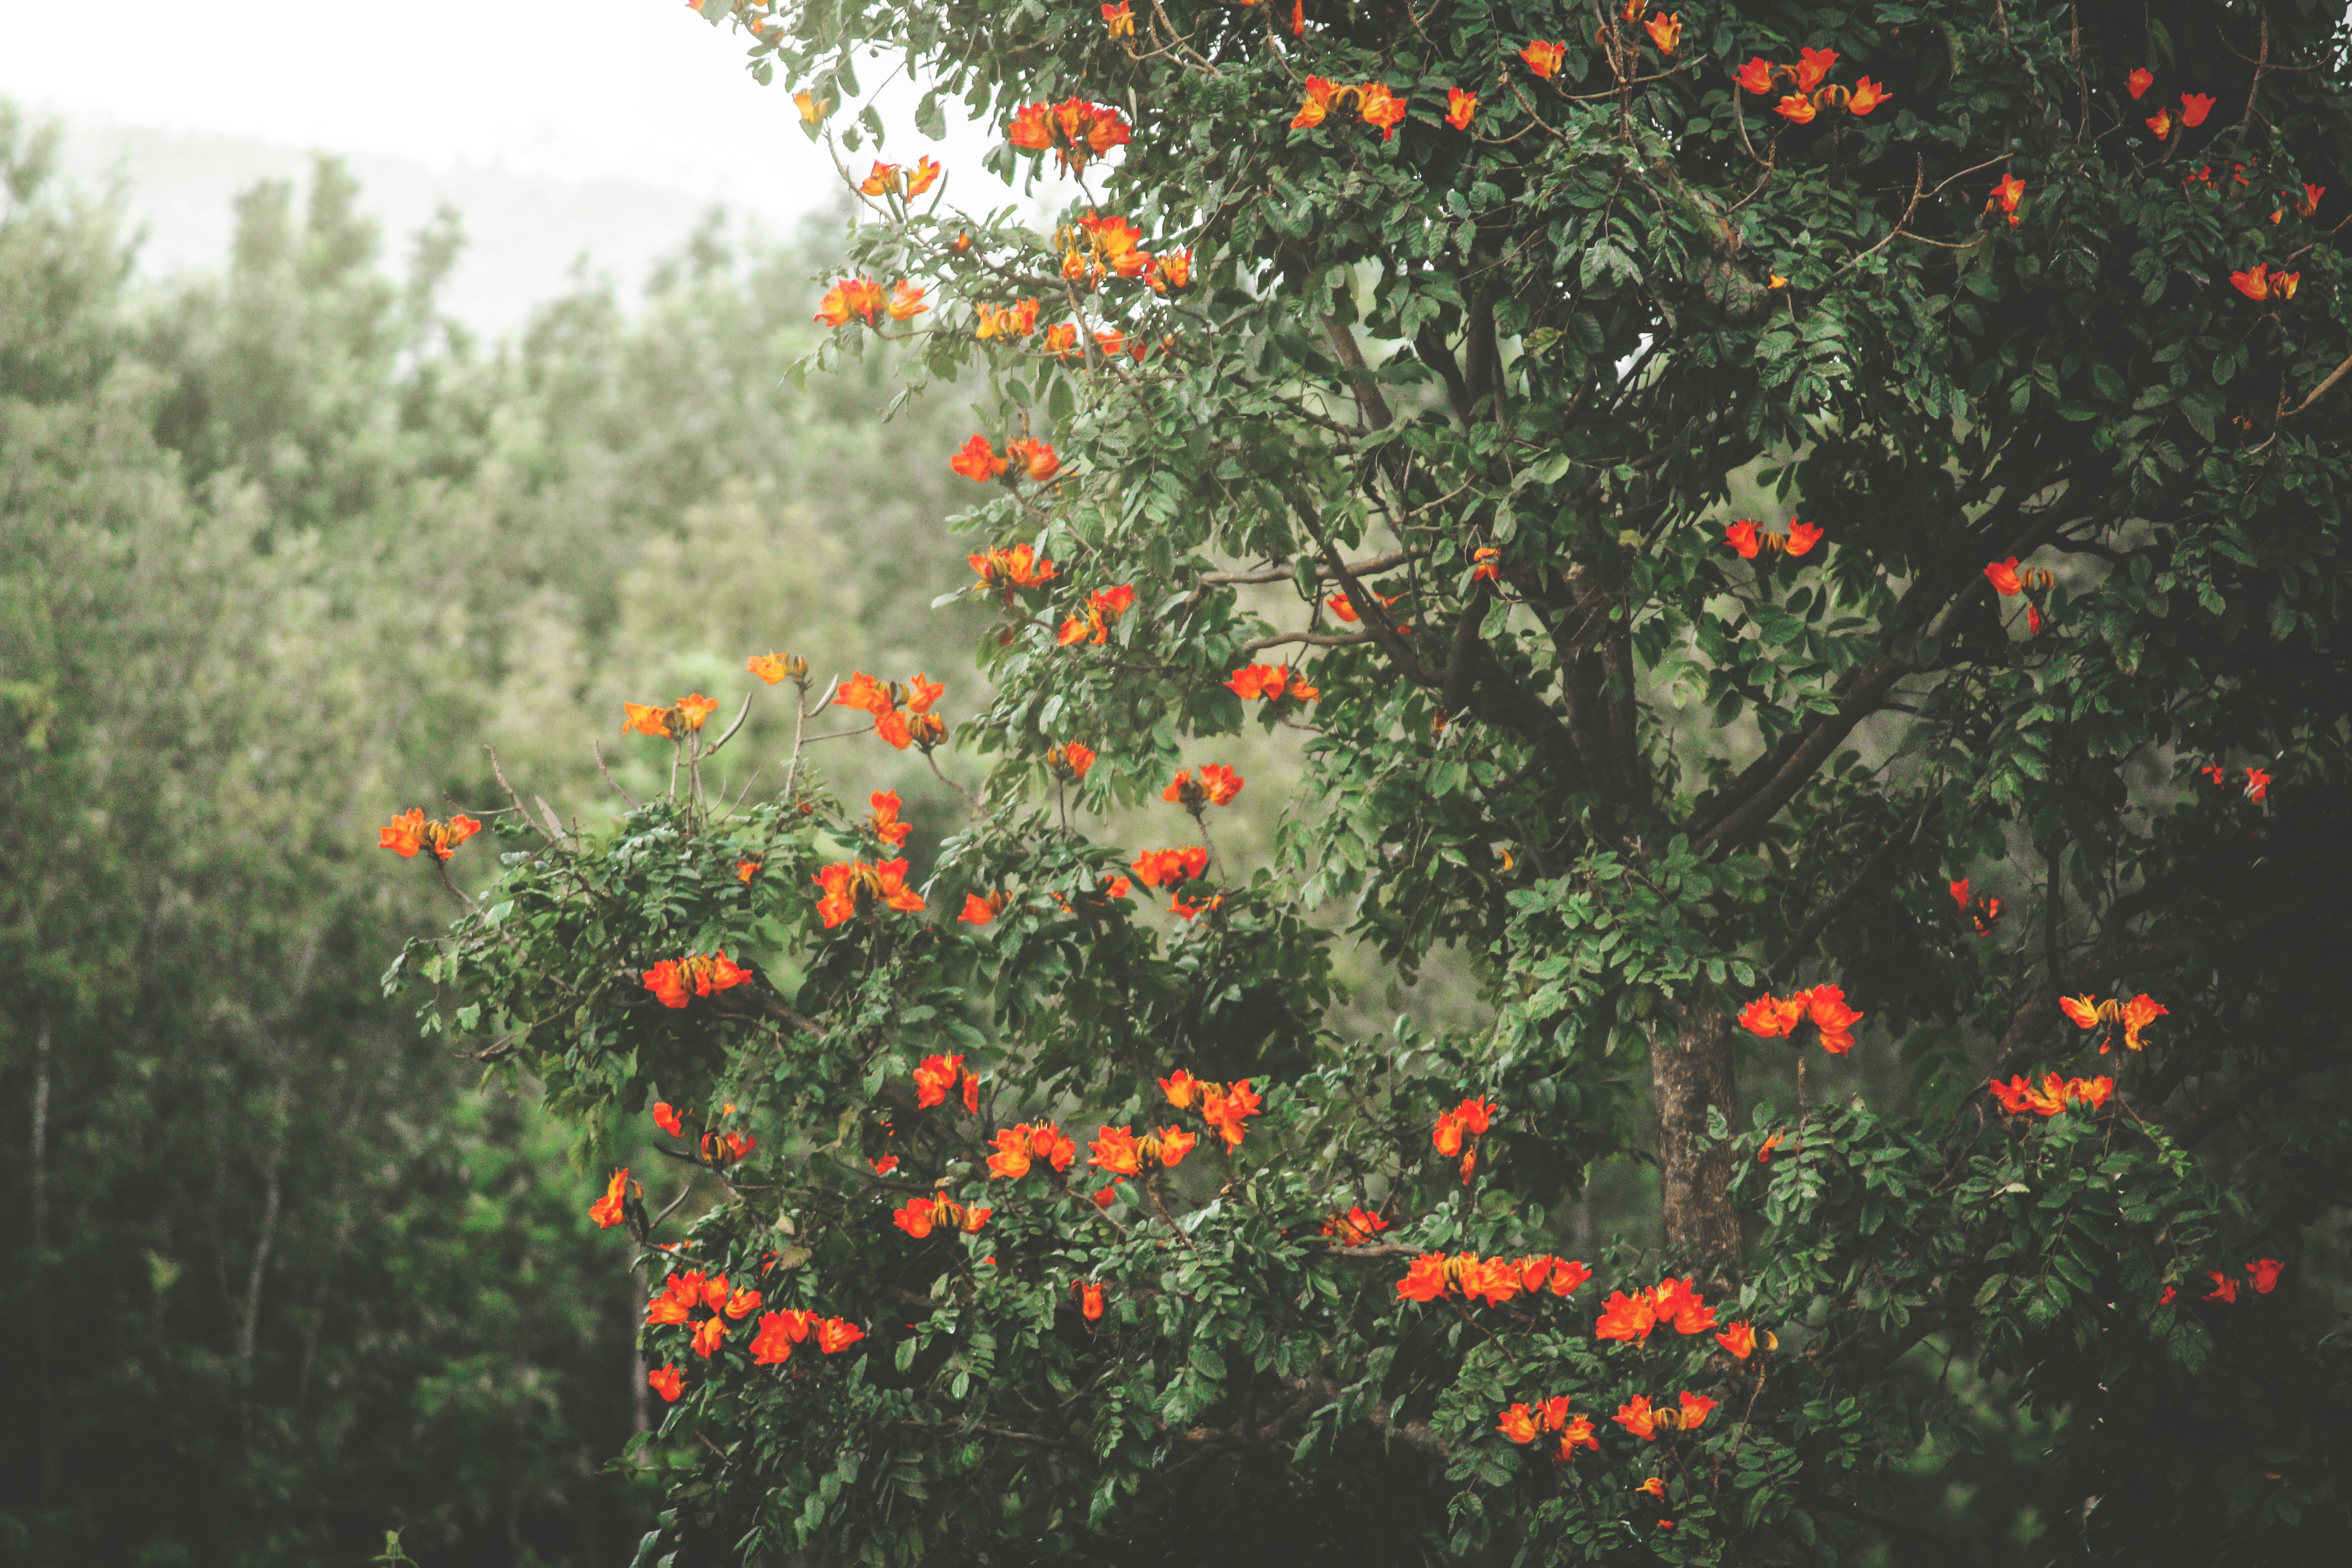
flower, vegetation, green, plant, red, leaf, tree, orange, wildflower, coquelicot, spring, shrub, plant community, grass, flowering plant, shrubland, herbaceous plant